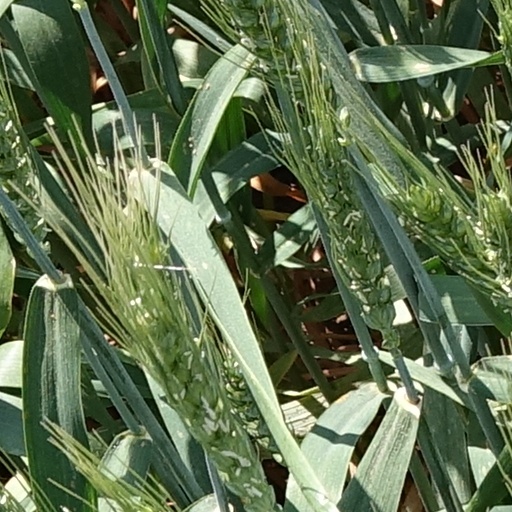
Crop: wheat